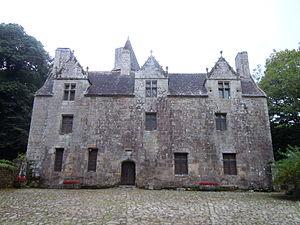
élévation est du château de Coatcouraval à Glomel (Côtes d'Armor)
Le château de Coatcouraval est une maison forte située en un endroit isolé sur la commune de Glomel. Il a été classé au titre des monuments historiques par arrêté du 2 mars 1981.
Glomel [glɔmɛl] est une commune française située dans le département des Côtes-d'Armor, en région Bretagne. Elle est la capitale de la treujenn-gaol, c’est-à-dire la clarinette populaire jouée en Centre-Bretagne. La commune englobe son ancienne trève de Trégornan qu'elle a annexée à la Révolution.
La liste des châteaux des Côtes-d'Armor recense de manière non exhaustive les châteaux, maisons fortes, mottes castrales, situés dans le département français des Côtes-d'Armor. Il est fait état des inscriptions et classements au titre des monuments historiques.